Mi Teleférico

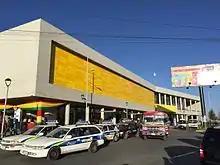
Ciudad Satélite/Qhana Pata station on the yellow line in El Alto.

On 1 July 2014, Evo Morales announced five new interconnected lines to be built in the coming years. On 26 January 2015, the law permitting construction of Phase Two was passed, increasing the number of new lines to six and committing US $450 million to the project. A seventh line was announced in February 2016, and an eighth was announced in July 2016. Phase Two will extend the system by over . On 13 July 2017, it was announced that the cost of Phase 2 would be increased to US $506 million.